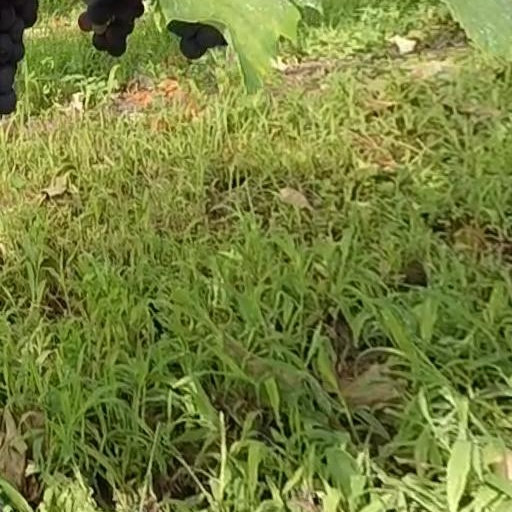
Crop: grape